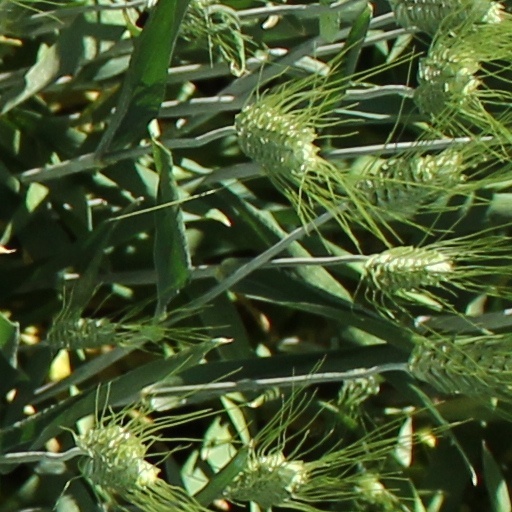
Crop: wheat